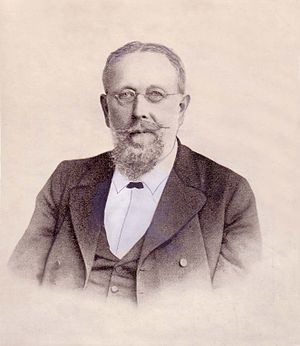
Heinrich von Achenbach
Heinrich von Achenbach var en preussisk statsmand.